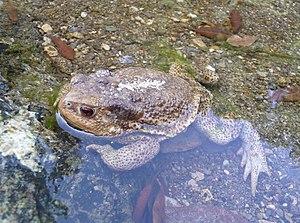
Lucilia bufonivora est une espèce de mouches de la famille des Calliphoridae et du genre Lucilia. Au stade larvaire, cette espèce eurasienne et nord-américaine est un parasite externe obligatoire des grenouilles et crapauds et plus spécifiquement du Crapaud commun. Cette myiase provoque irrémédiablement la mort de l'animal parasité.